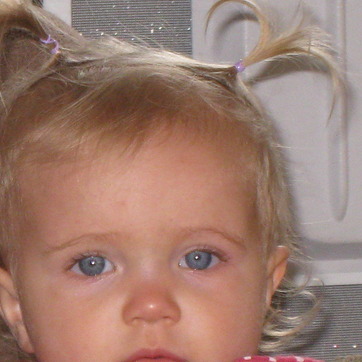
Material: skin